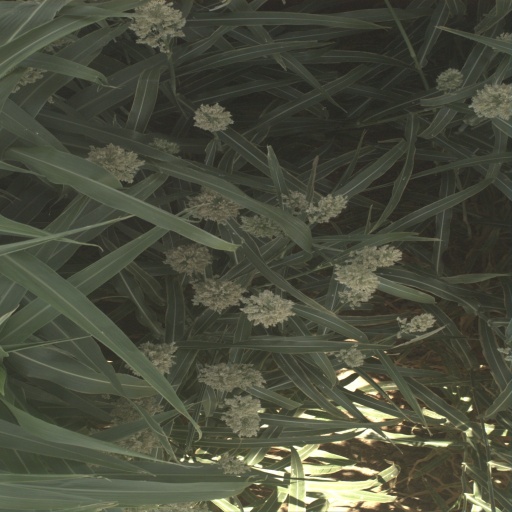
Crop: sorghum